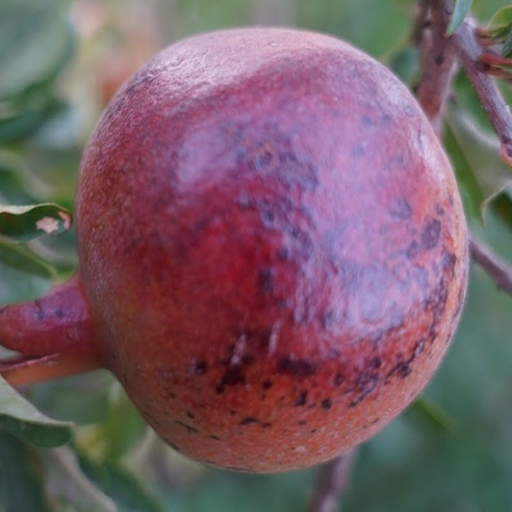
Label: Sunburn